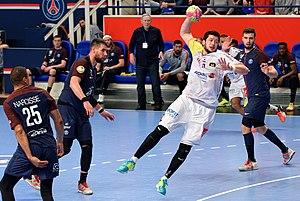
Rencontre de championnat entre le PSG et le HBC Nantes. A Coubertin, le 14 décembre 2018.
Nicolas Tournat, né le 5 avril 1994 à Niort, est un joueur de handball international français évoluant au poste de pivot. Il rejoindra en 2020 le club polonais du KS Kielce